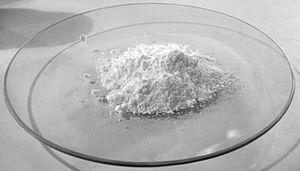
Le carbonate de baryum, aussi dénommé withérite, est un composé chimique utilisé comme rodenticide ainsi que dans la préparation des briques, de la glaçure et du ciment.